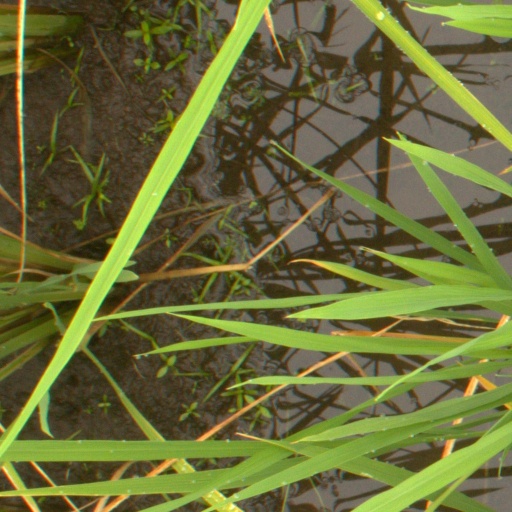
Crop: rice